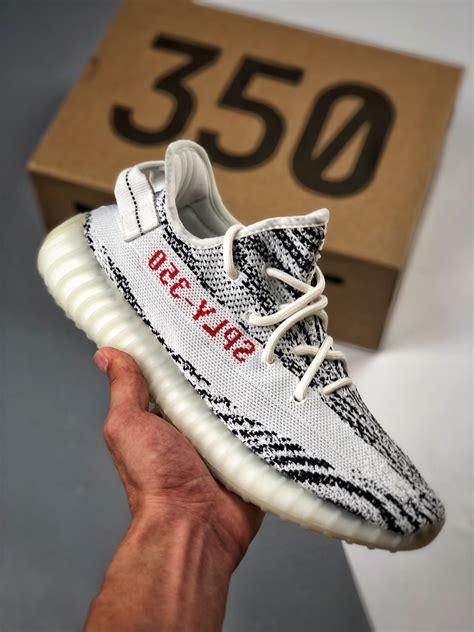
Brand: Adidas
Model: Yeezy Boost 350